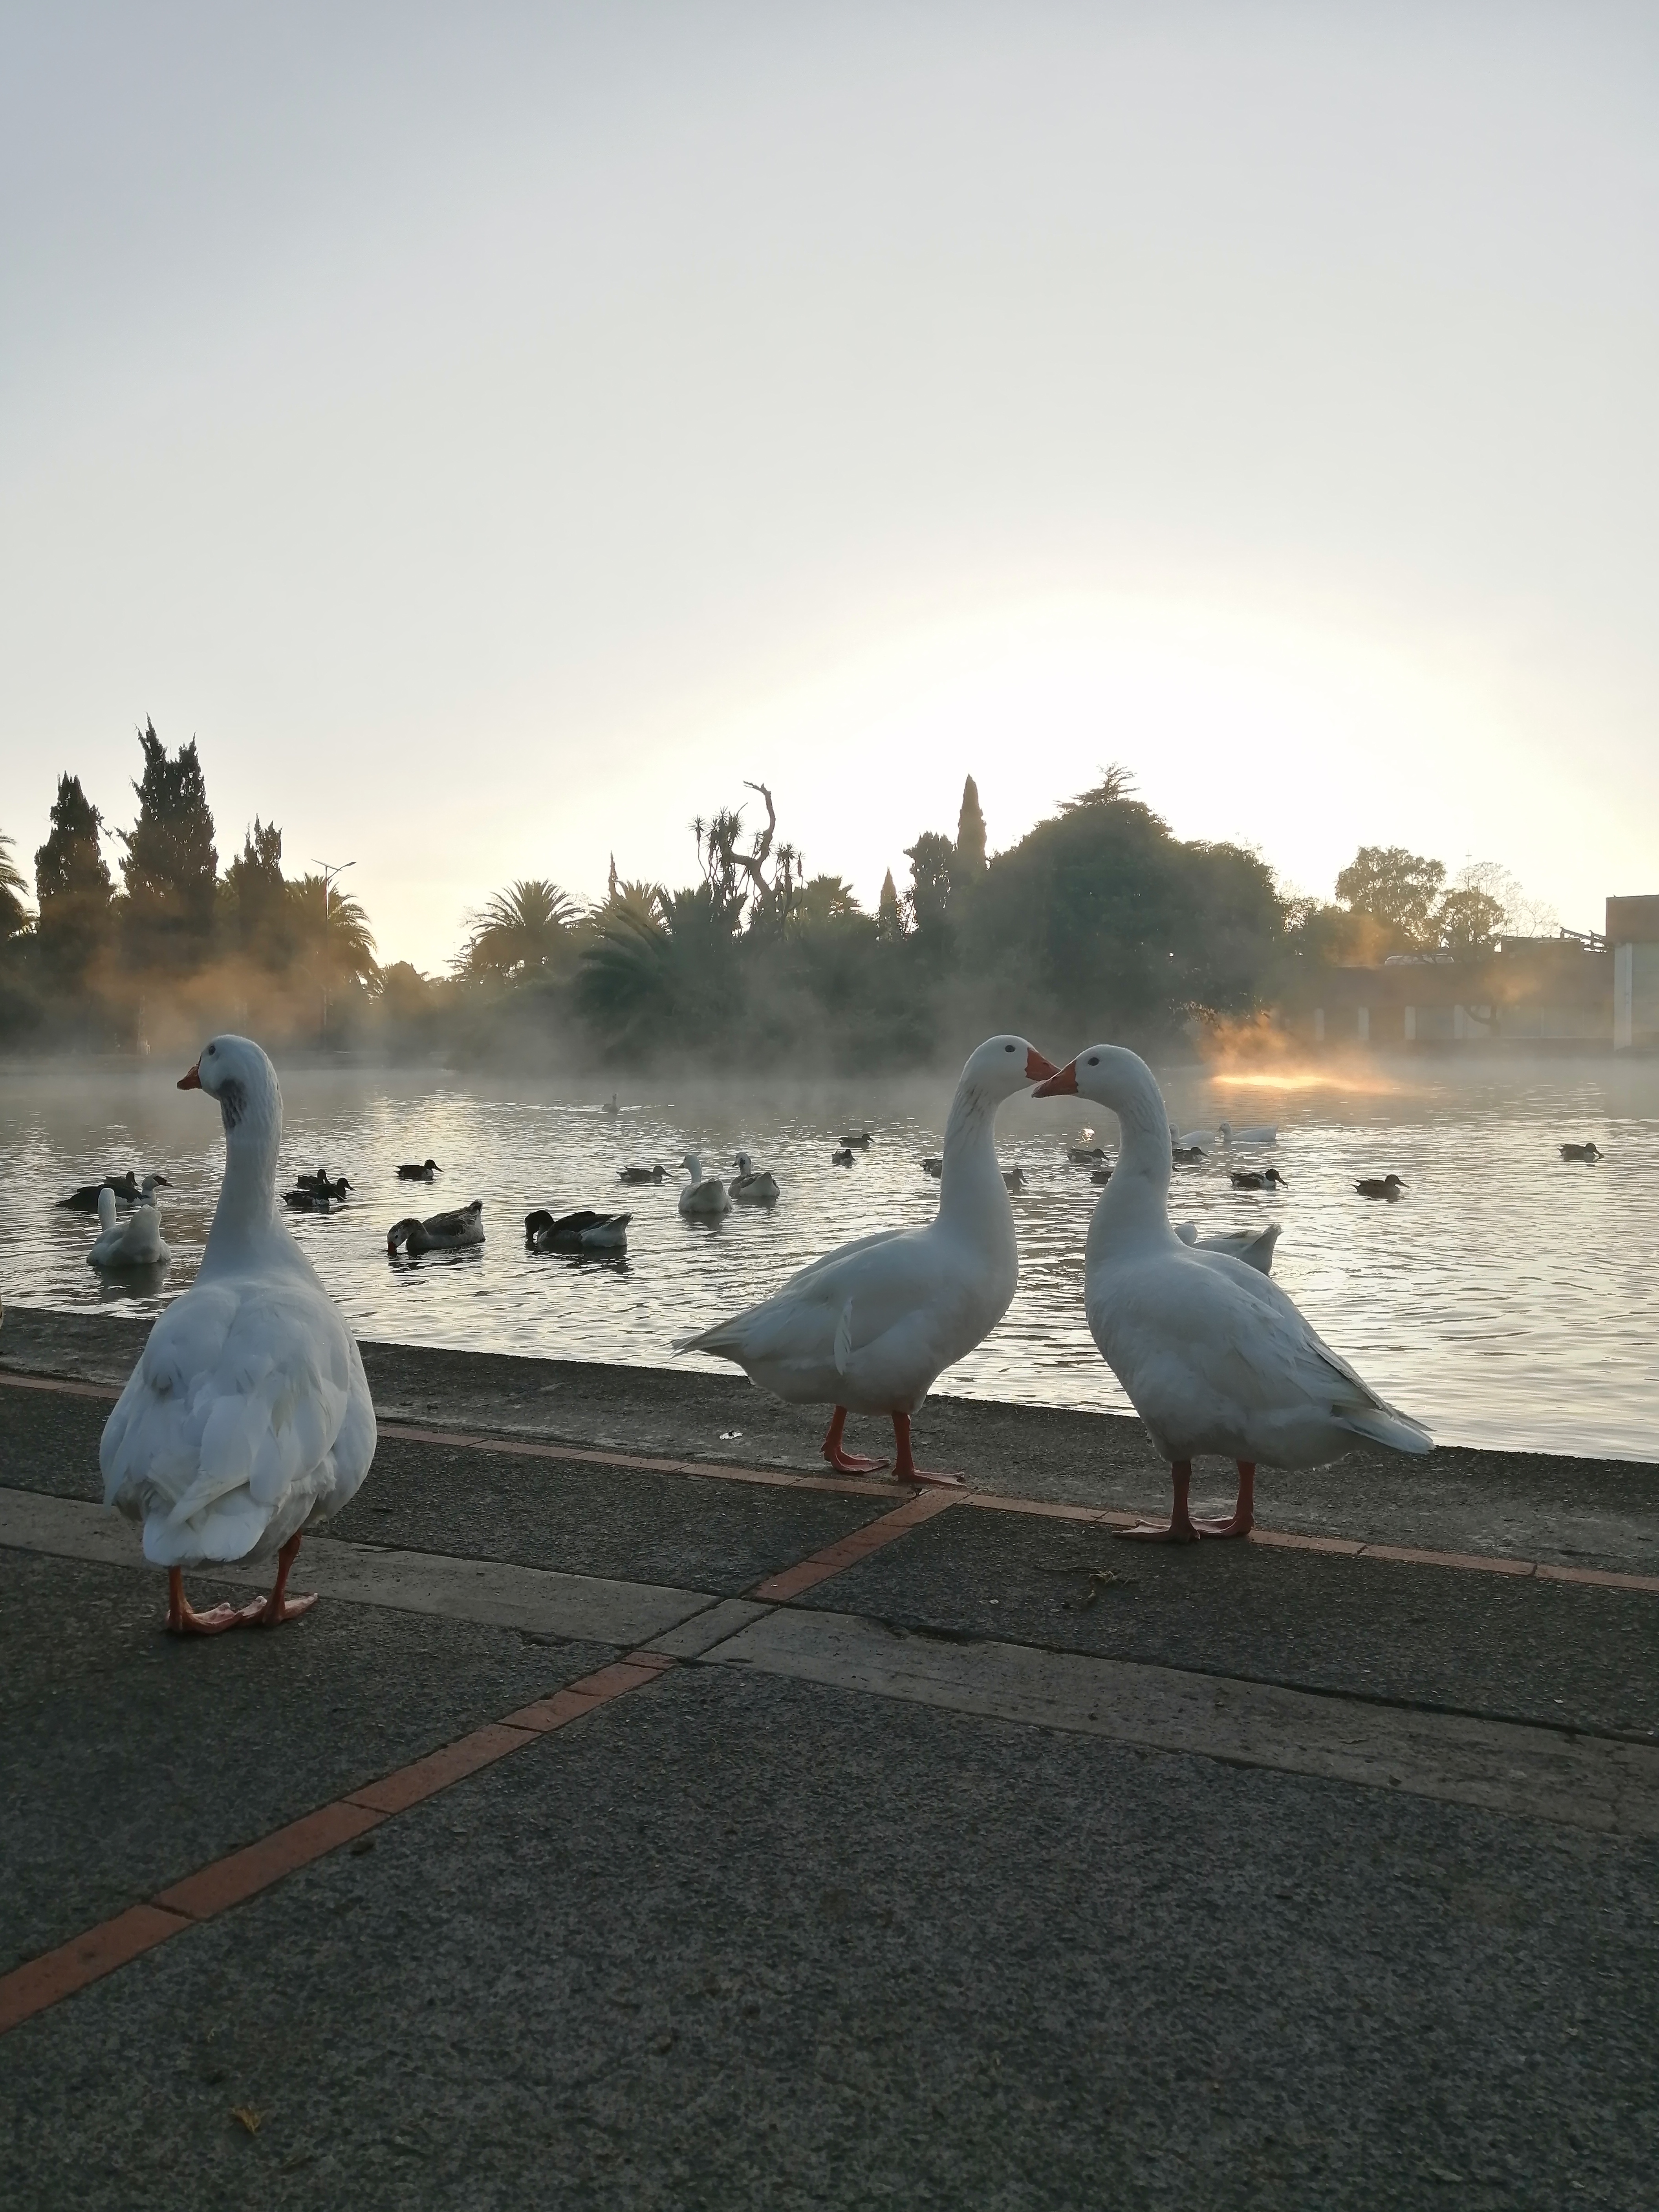
natural, water, sky, bird, cloud, vertebrate, tree, lake, sunlight, beak, atmospheric phenomenon, waterfowl, bank, morning, ducks, geese and swans, landscape, horizon, waterway, sunset, dusk, seabird, calm, wing, feather, swan, water bird, shore, sunrise, reservoir, gull, lari, wildlife, ocean, coast, winter, evening, loch, wave, reflection, pond, sound, lake district, charadriiformes, duck, livestock, fog, mist, sea, wetland, goose, sun, vacation, city, ring billed gull, channel